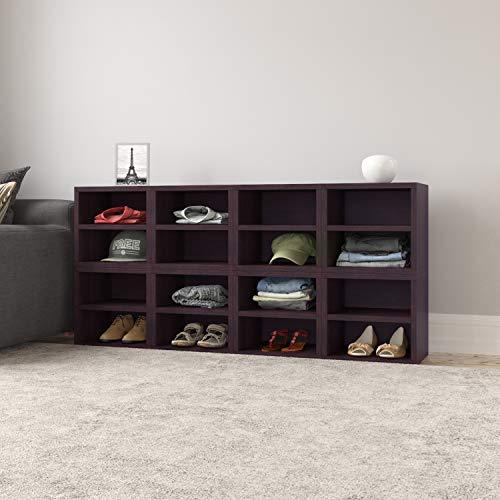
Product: Way Basics Eco Stackable Connect Storage Cube with Shelf Cubby Organizer, Espresso Wood Grain (Tool-Free Assembly and Uniquely Crafted from Sustainable Non Toxic zBoard Paperboard)
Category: Home & Kitchen | Furniture | Kids' Furniture | Bookcases, Cabinets & Shelves
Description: STRONG and DURABLE - Maximum load 50 lbs recommended; Must be used right side up as shown.
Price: $24.99
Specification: ProductDimensions:13.4x12.6x11.2inches|ItemWeight:5.1pounds|ShippingWeight:6.3pounds(Viewshippingratesandpolicies)|Manufacturer:WayBasics|ASIN:B01HSE457Y|Itemmodelnumber:C-SCUBE-EO